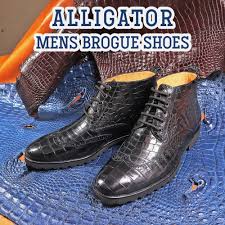
Label: Brogue